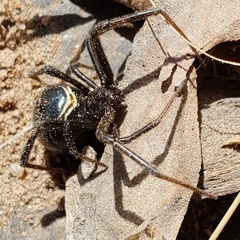
Species: Lactrodectus_hesperus